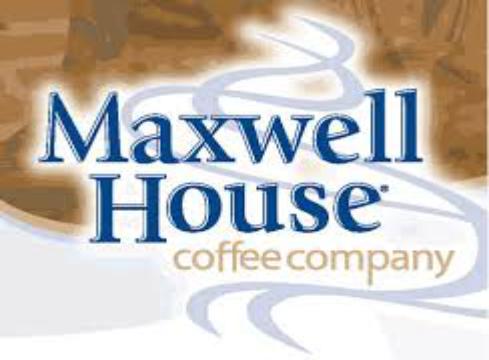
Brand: Maxwell House
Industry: Food